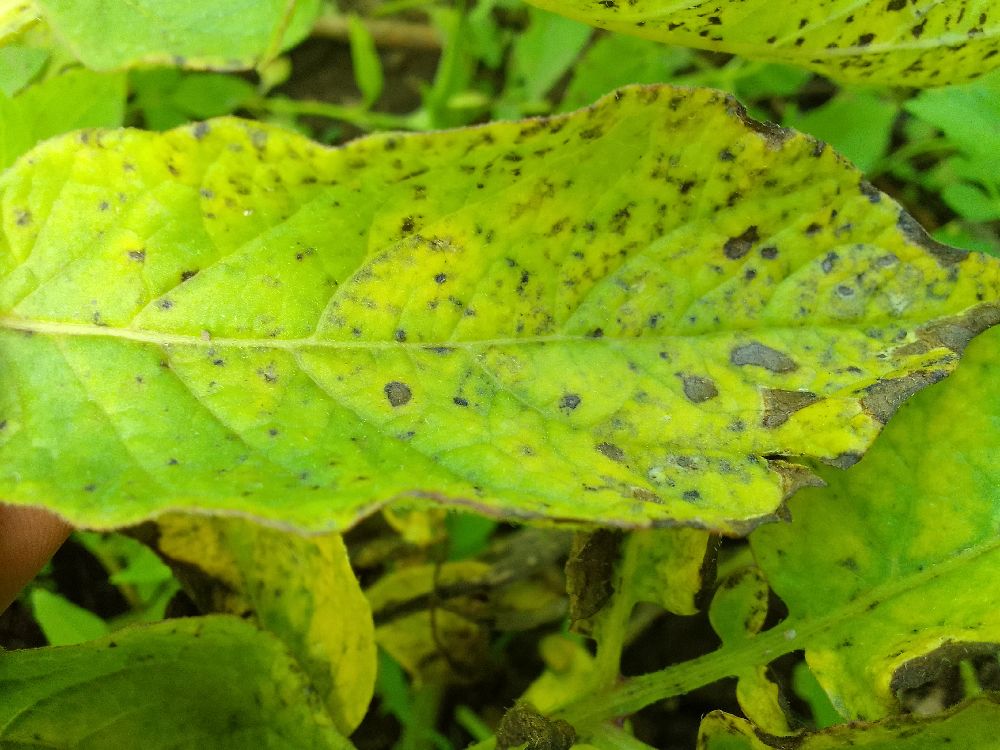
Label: Early blight